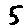
Label: 5